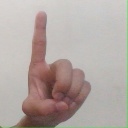
अक्षर: ड